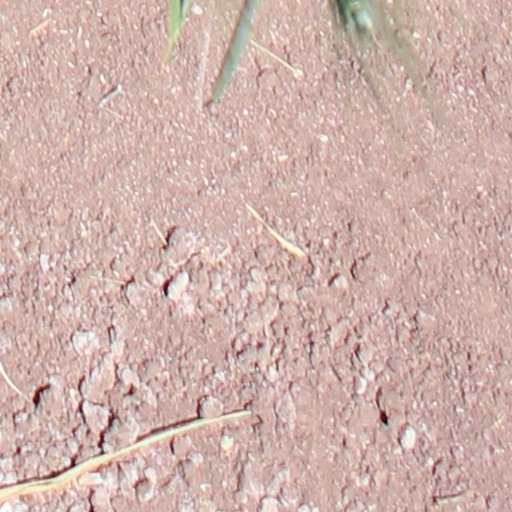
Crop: wheat